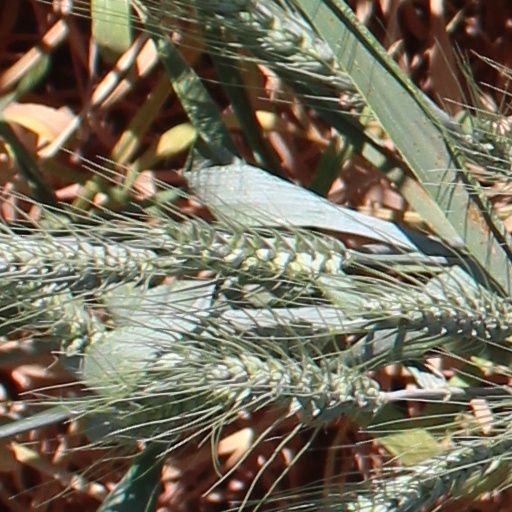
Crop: wheat